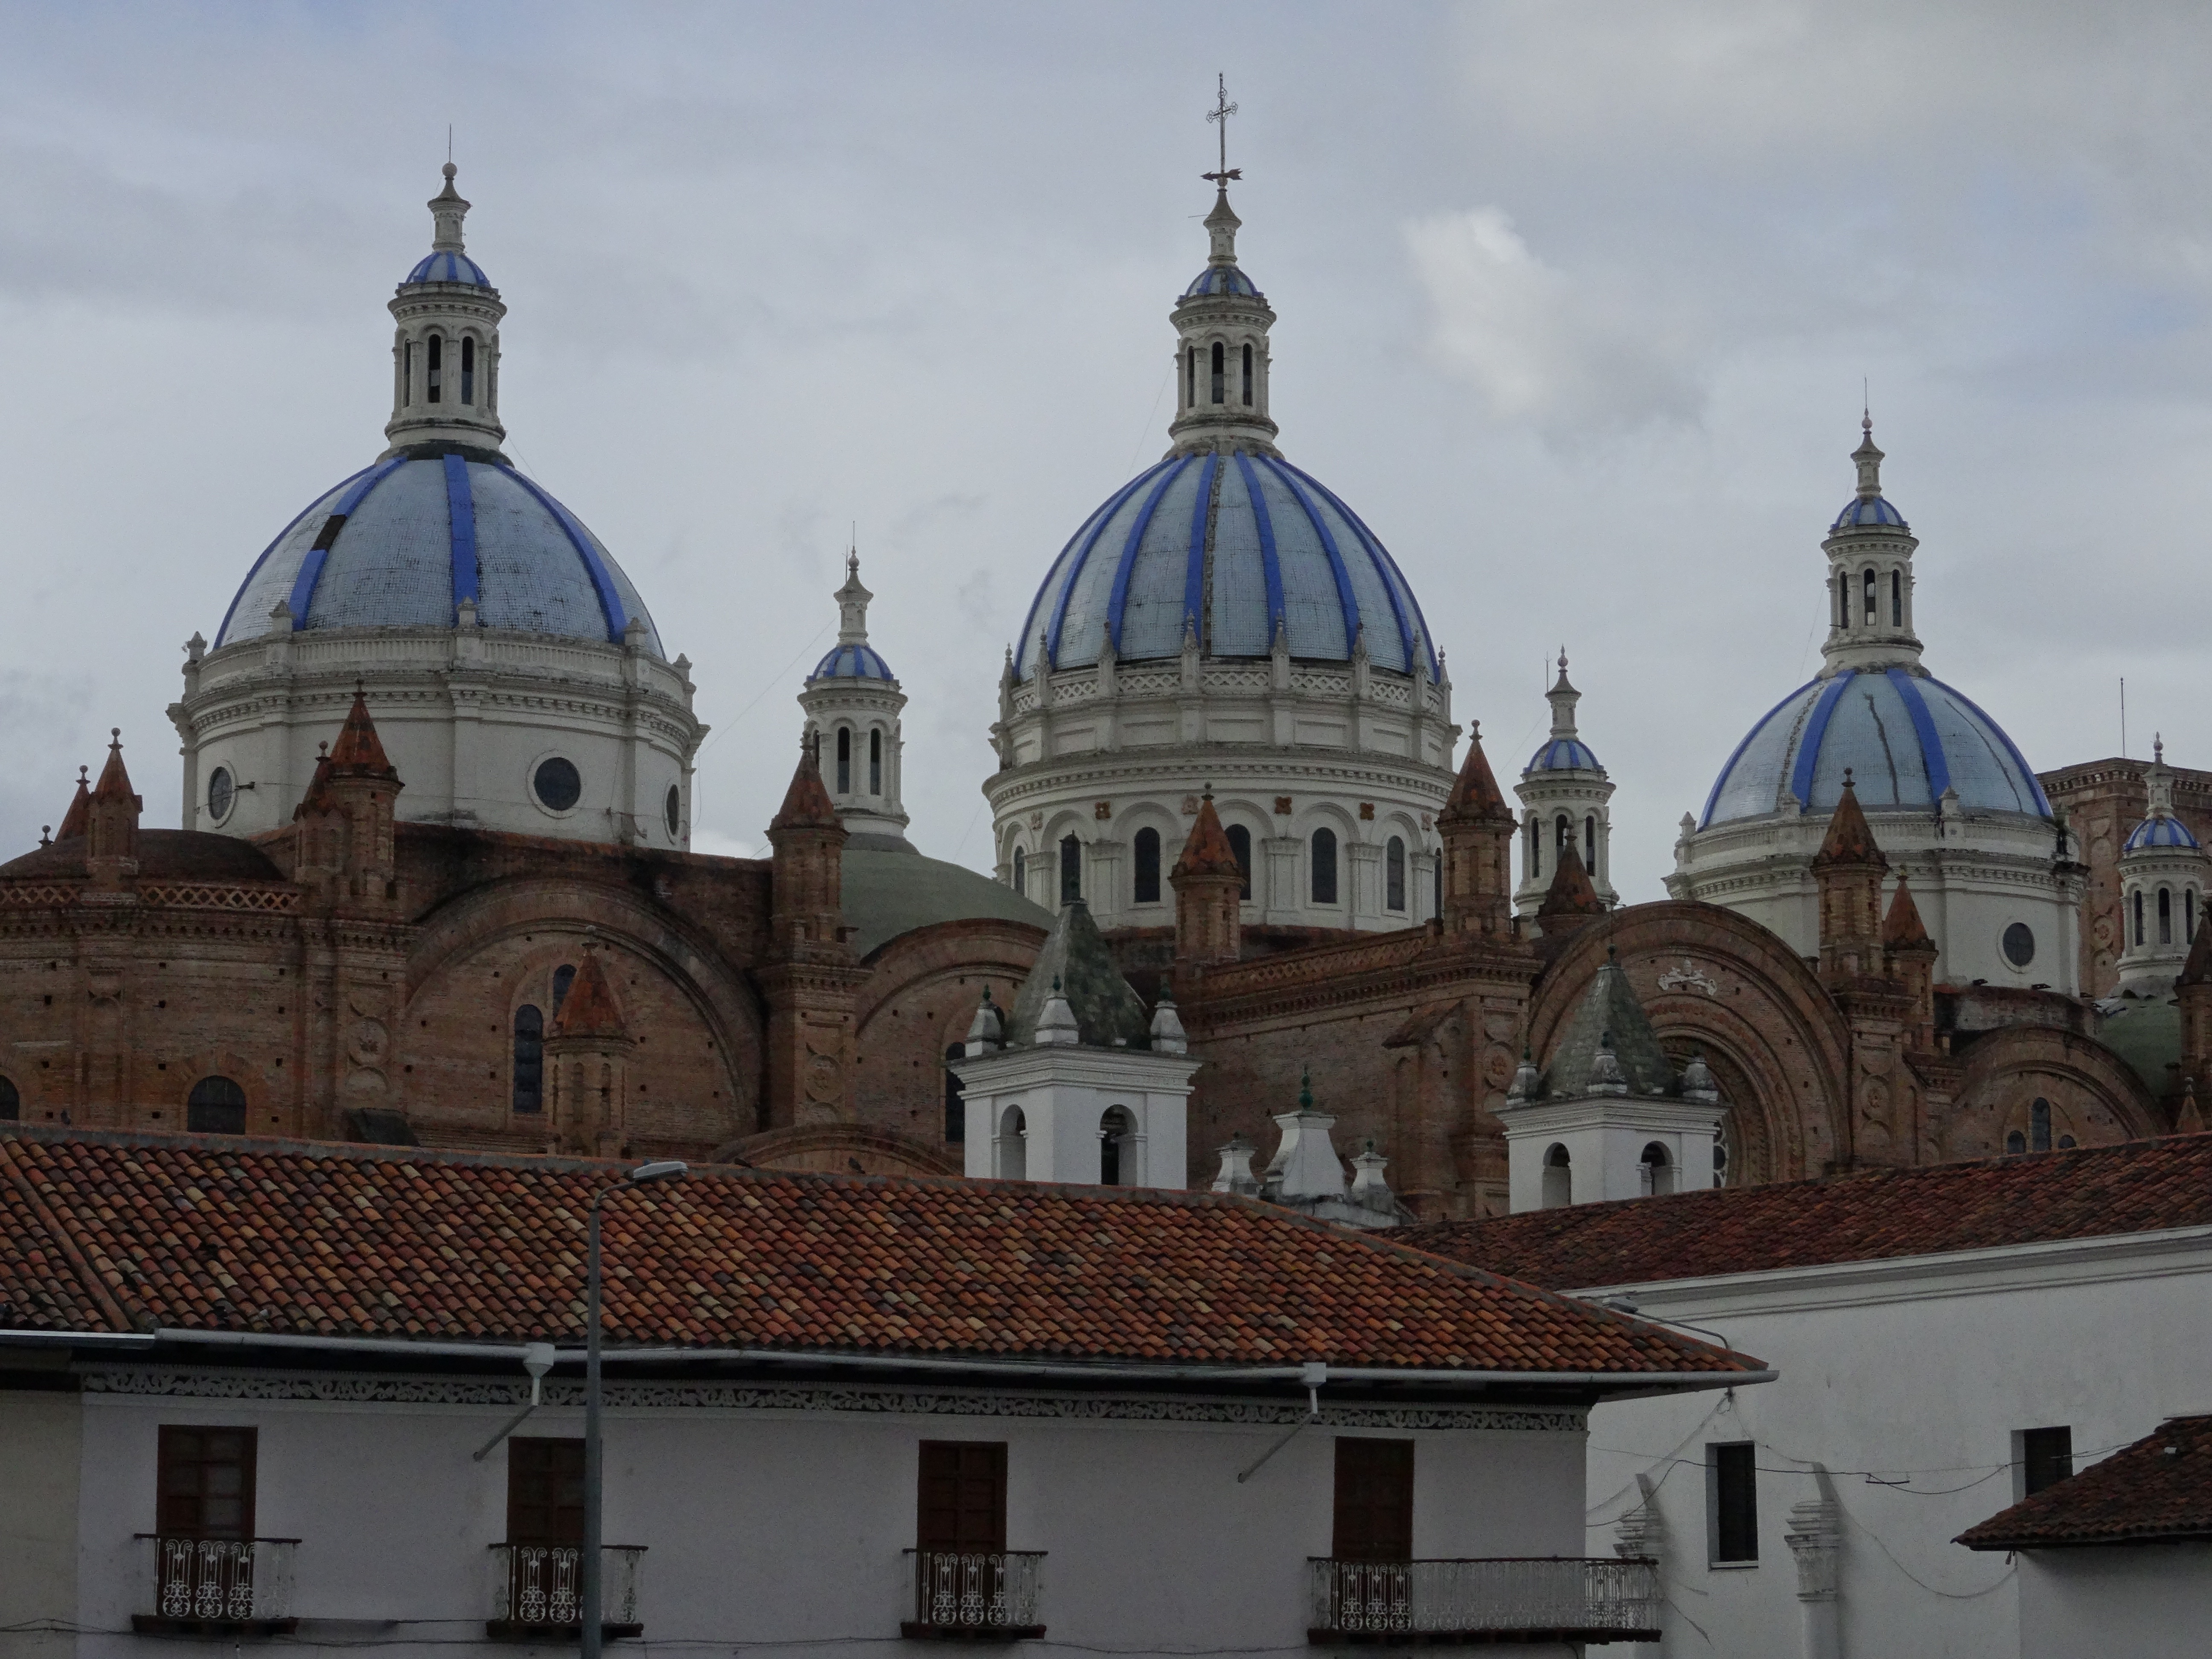
architecture, building, church, cathedral, old city, place of worship, monastery, famous, heritage, historical, basilica, dome, destination, ecuador, cuenca, byzantine architecture, spanish missions in california, new cathedral